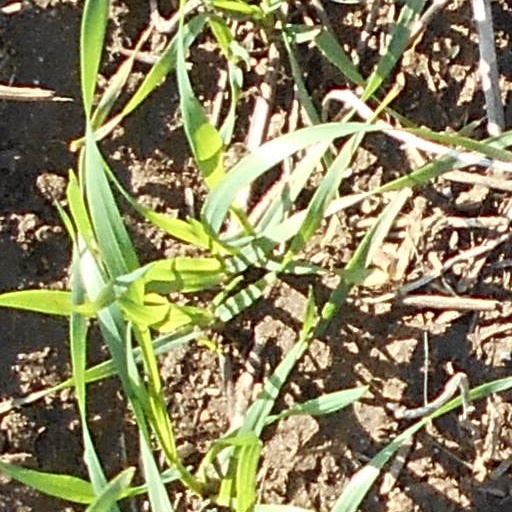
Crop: wheat